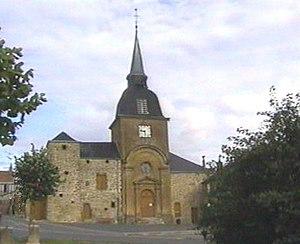
Village de Saint-Menges (08), l'église Saint-Memmie Photo (médiocre) prise le 13 septembre 2004 par F5ZV 17 sep 2004 à 19:59 (CEST) Copyright
Saint-Menges est une commune française, située dans le département des Ardennes en région Grand Est.